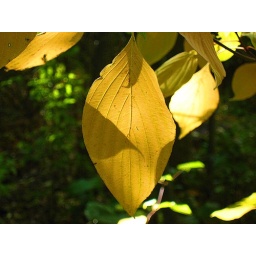
Pagoda Dogwood turns from apple green to lemon yellow as fall progresses in Webster, N.Y.